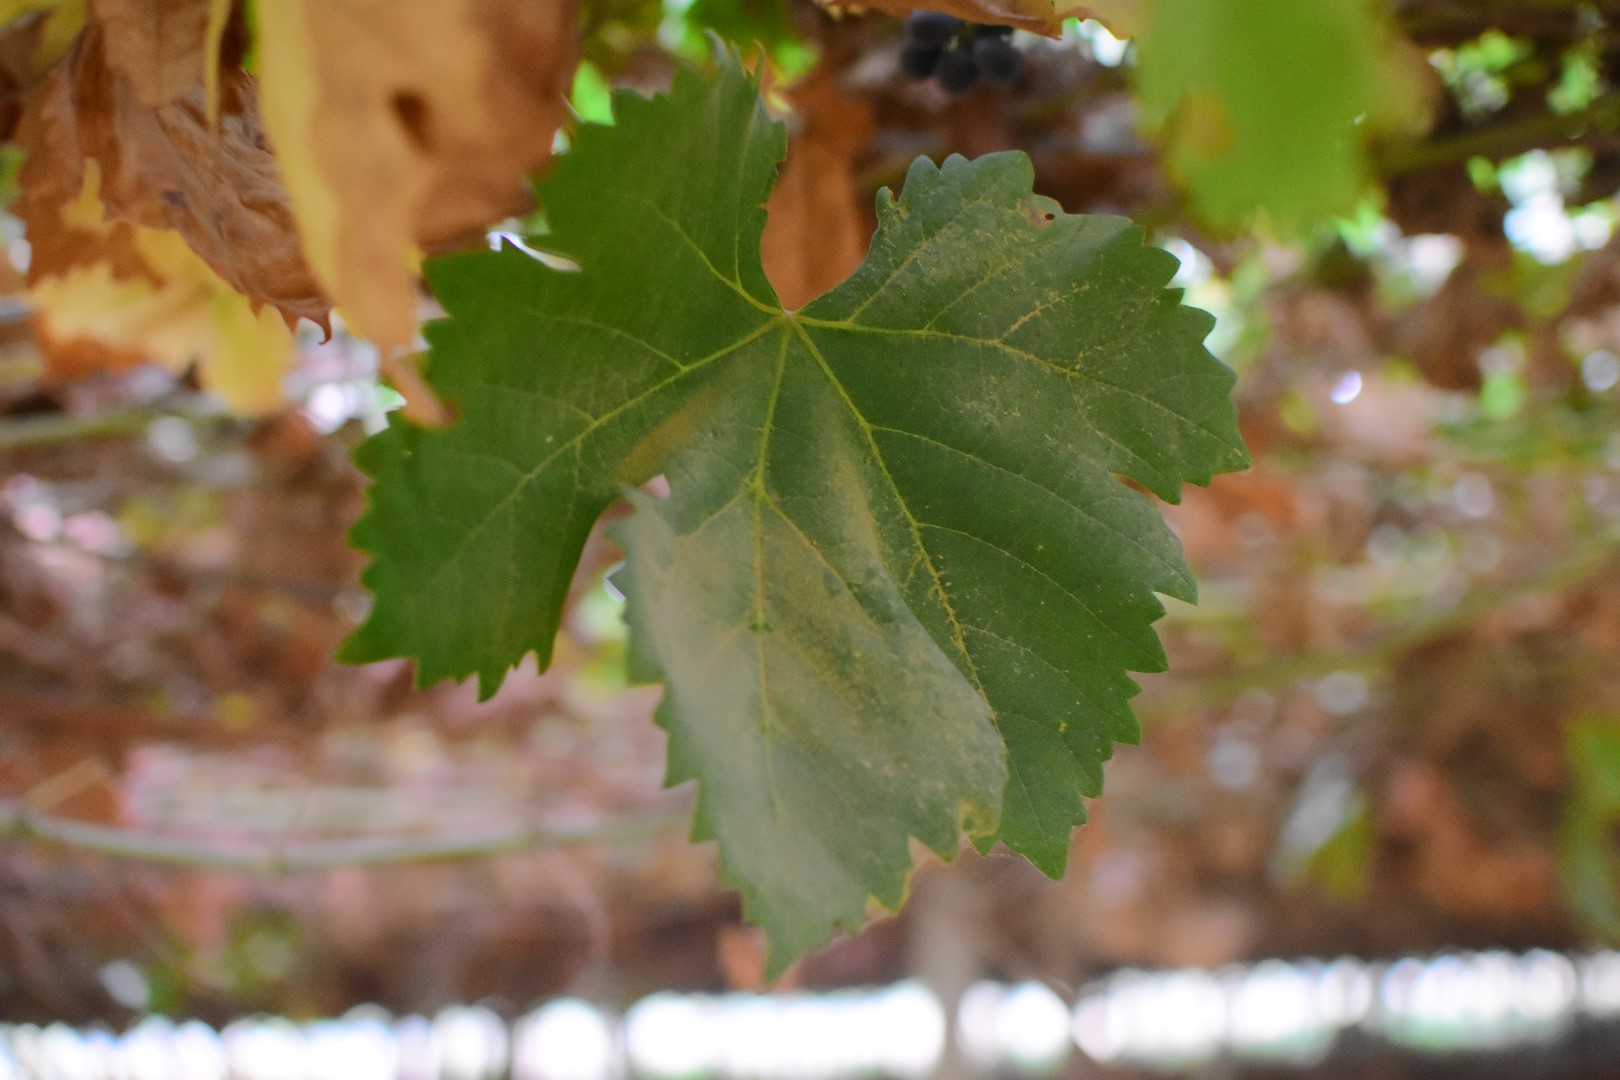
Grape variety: Aswud Balad